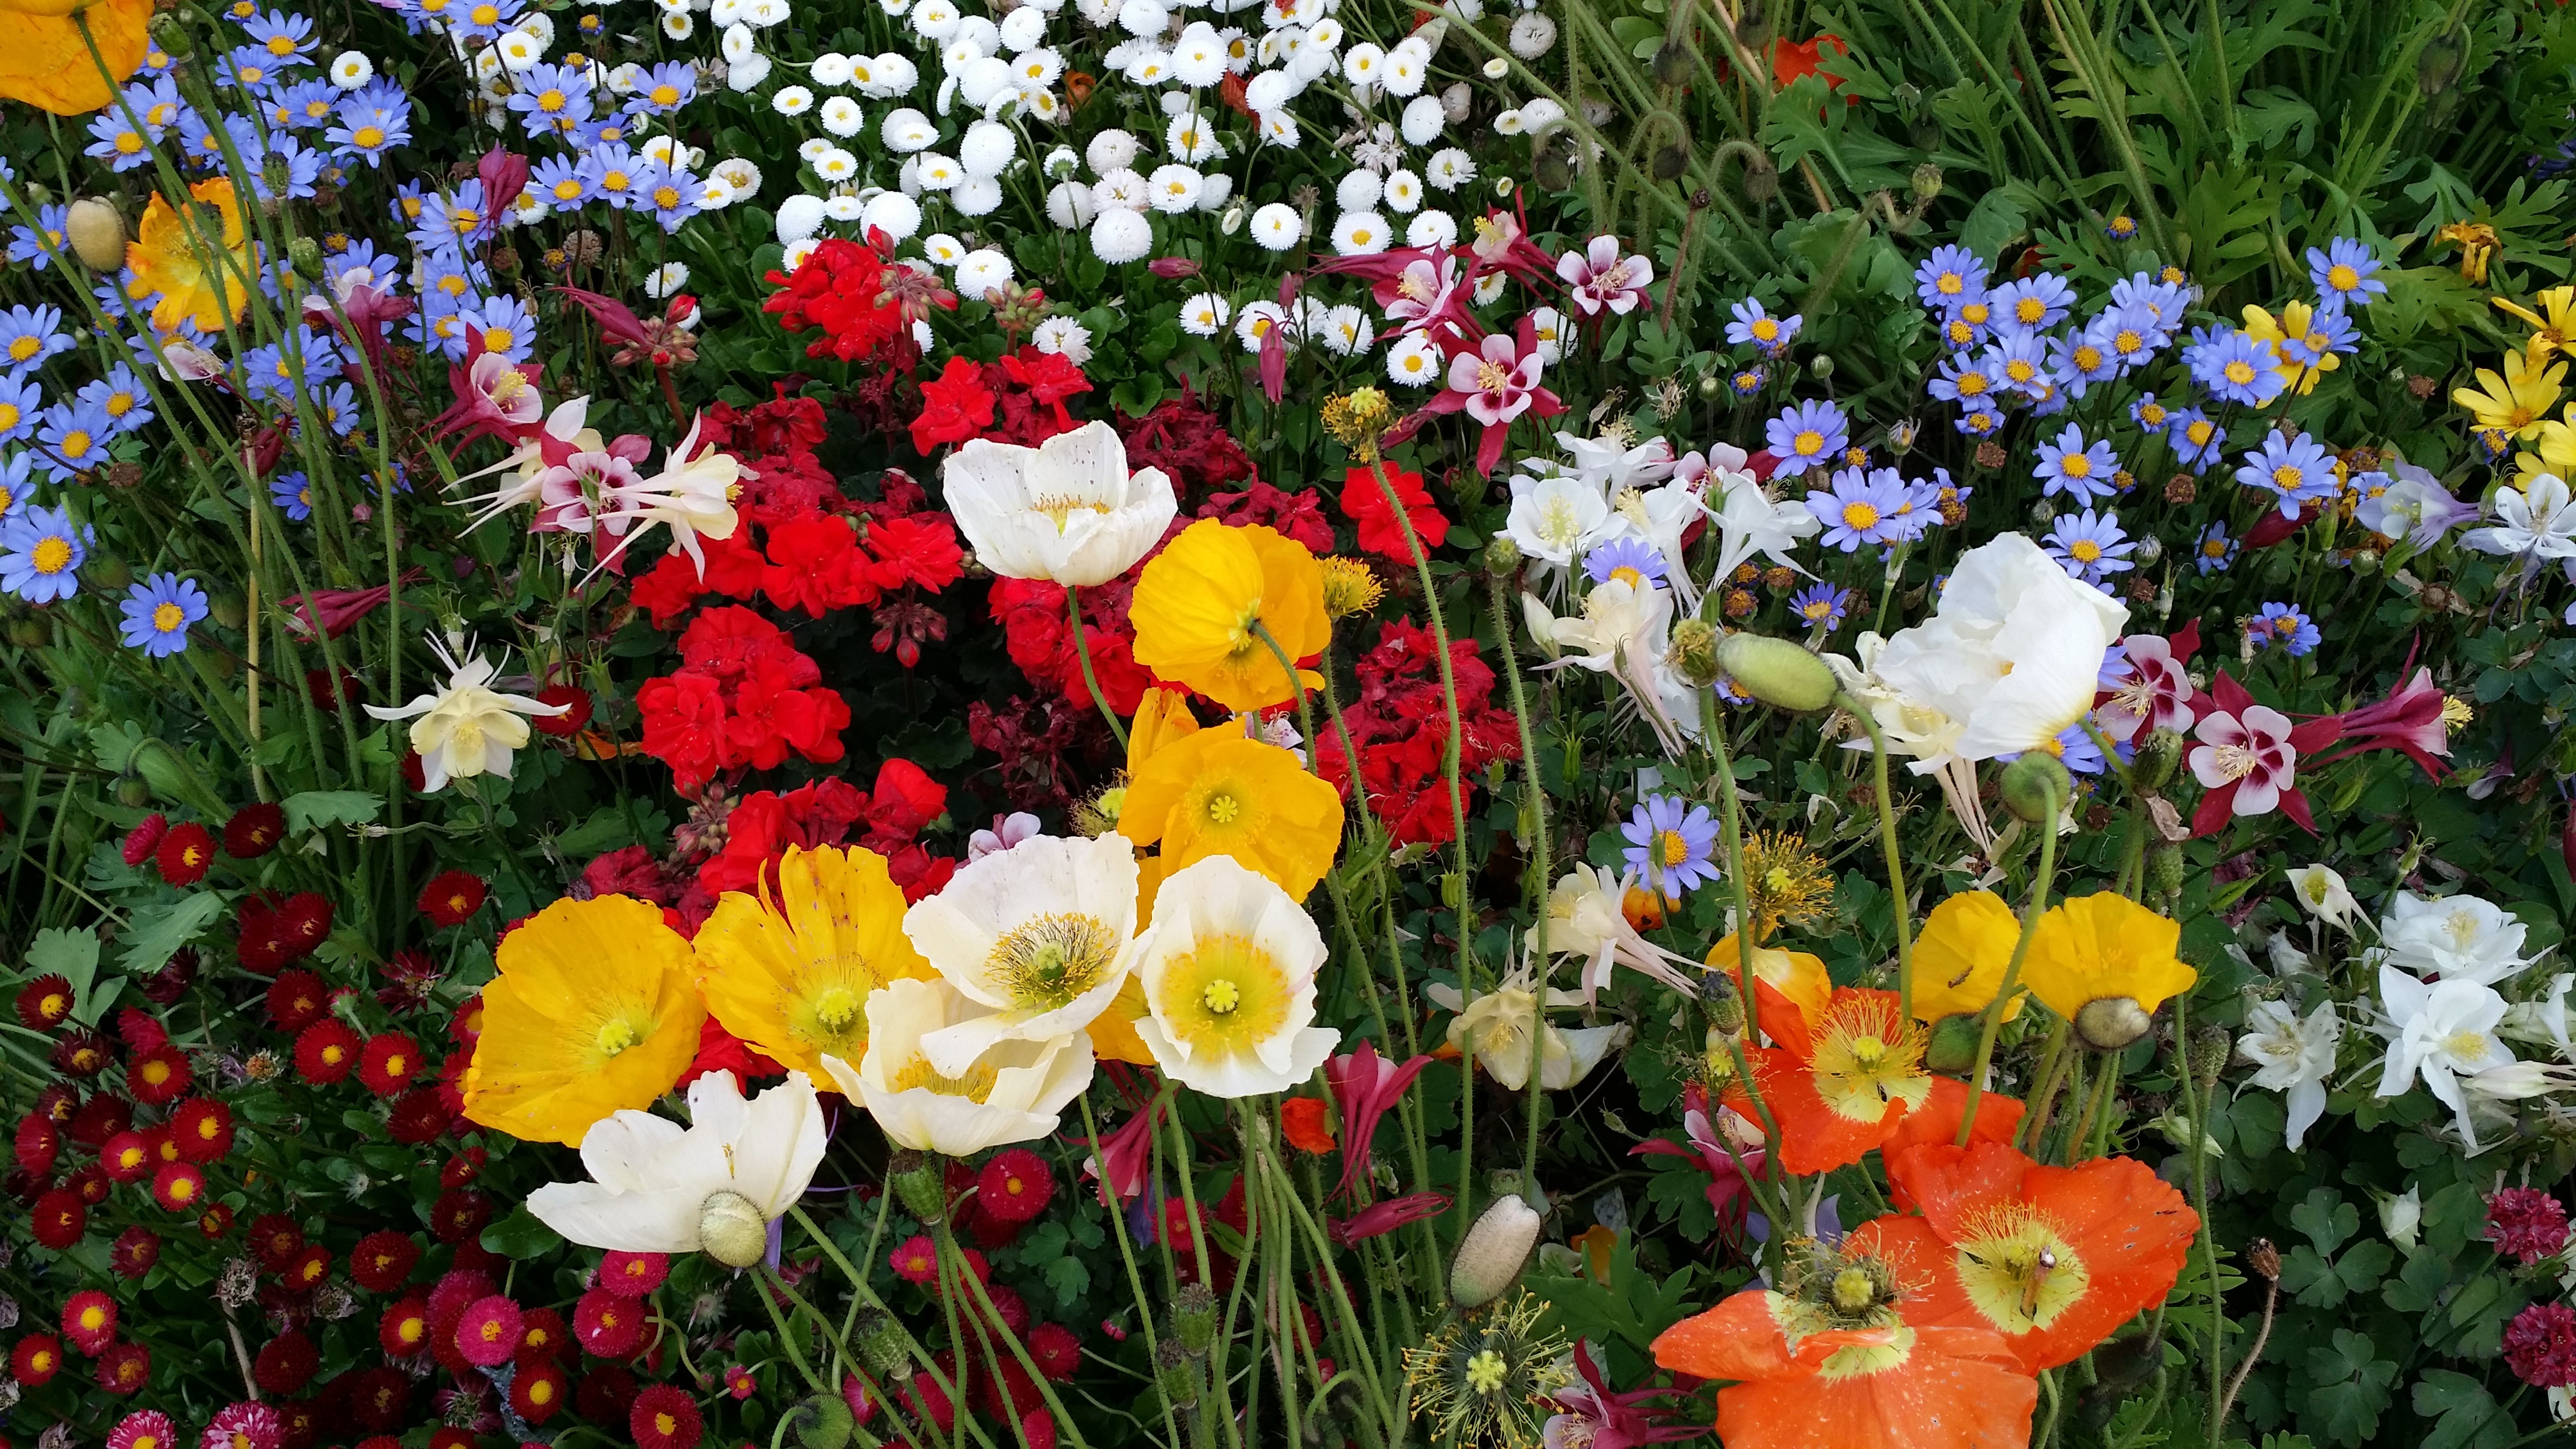
plant, meadow, flower, love, spring, botany, flora, wildflower, flowers, feel, poppy, floristry, tabitha, flowering plant, taraxacum officinale, annual plant, land plant